Matt Bradley (basketball)

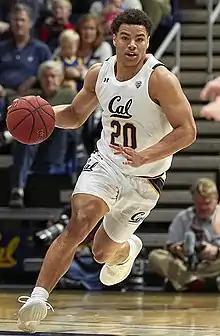
Bradley with California in 2020

Matthew Bradley (born August 19, 1999) is an American professional basketball player who last played for the Rostock Seawolves of the Basketball Bundesliga. He played three seasons for the California Golden Bears, earning second-team all-conference honors twice in the Pac-12. He transferred to the San Diego State Aztecs in 2021, and has twice been named first-team All-MWC.